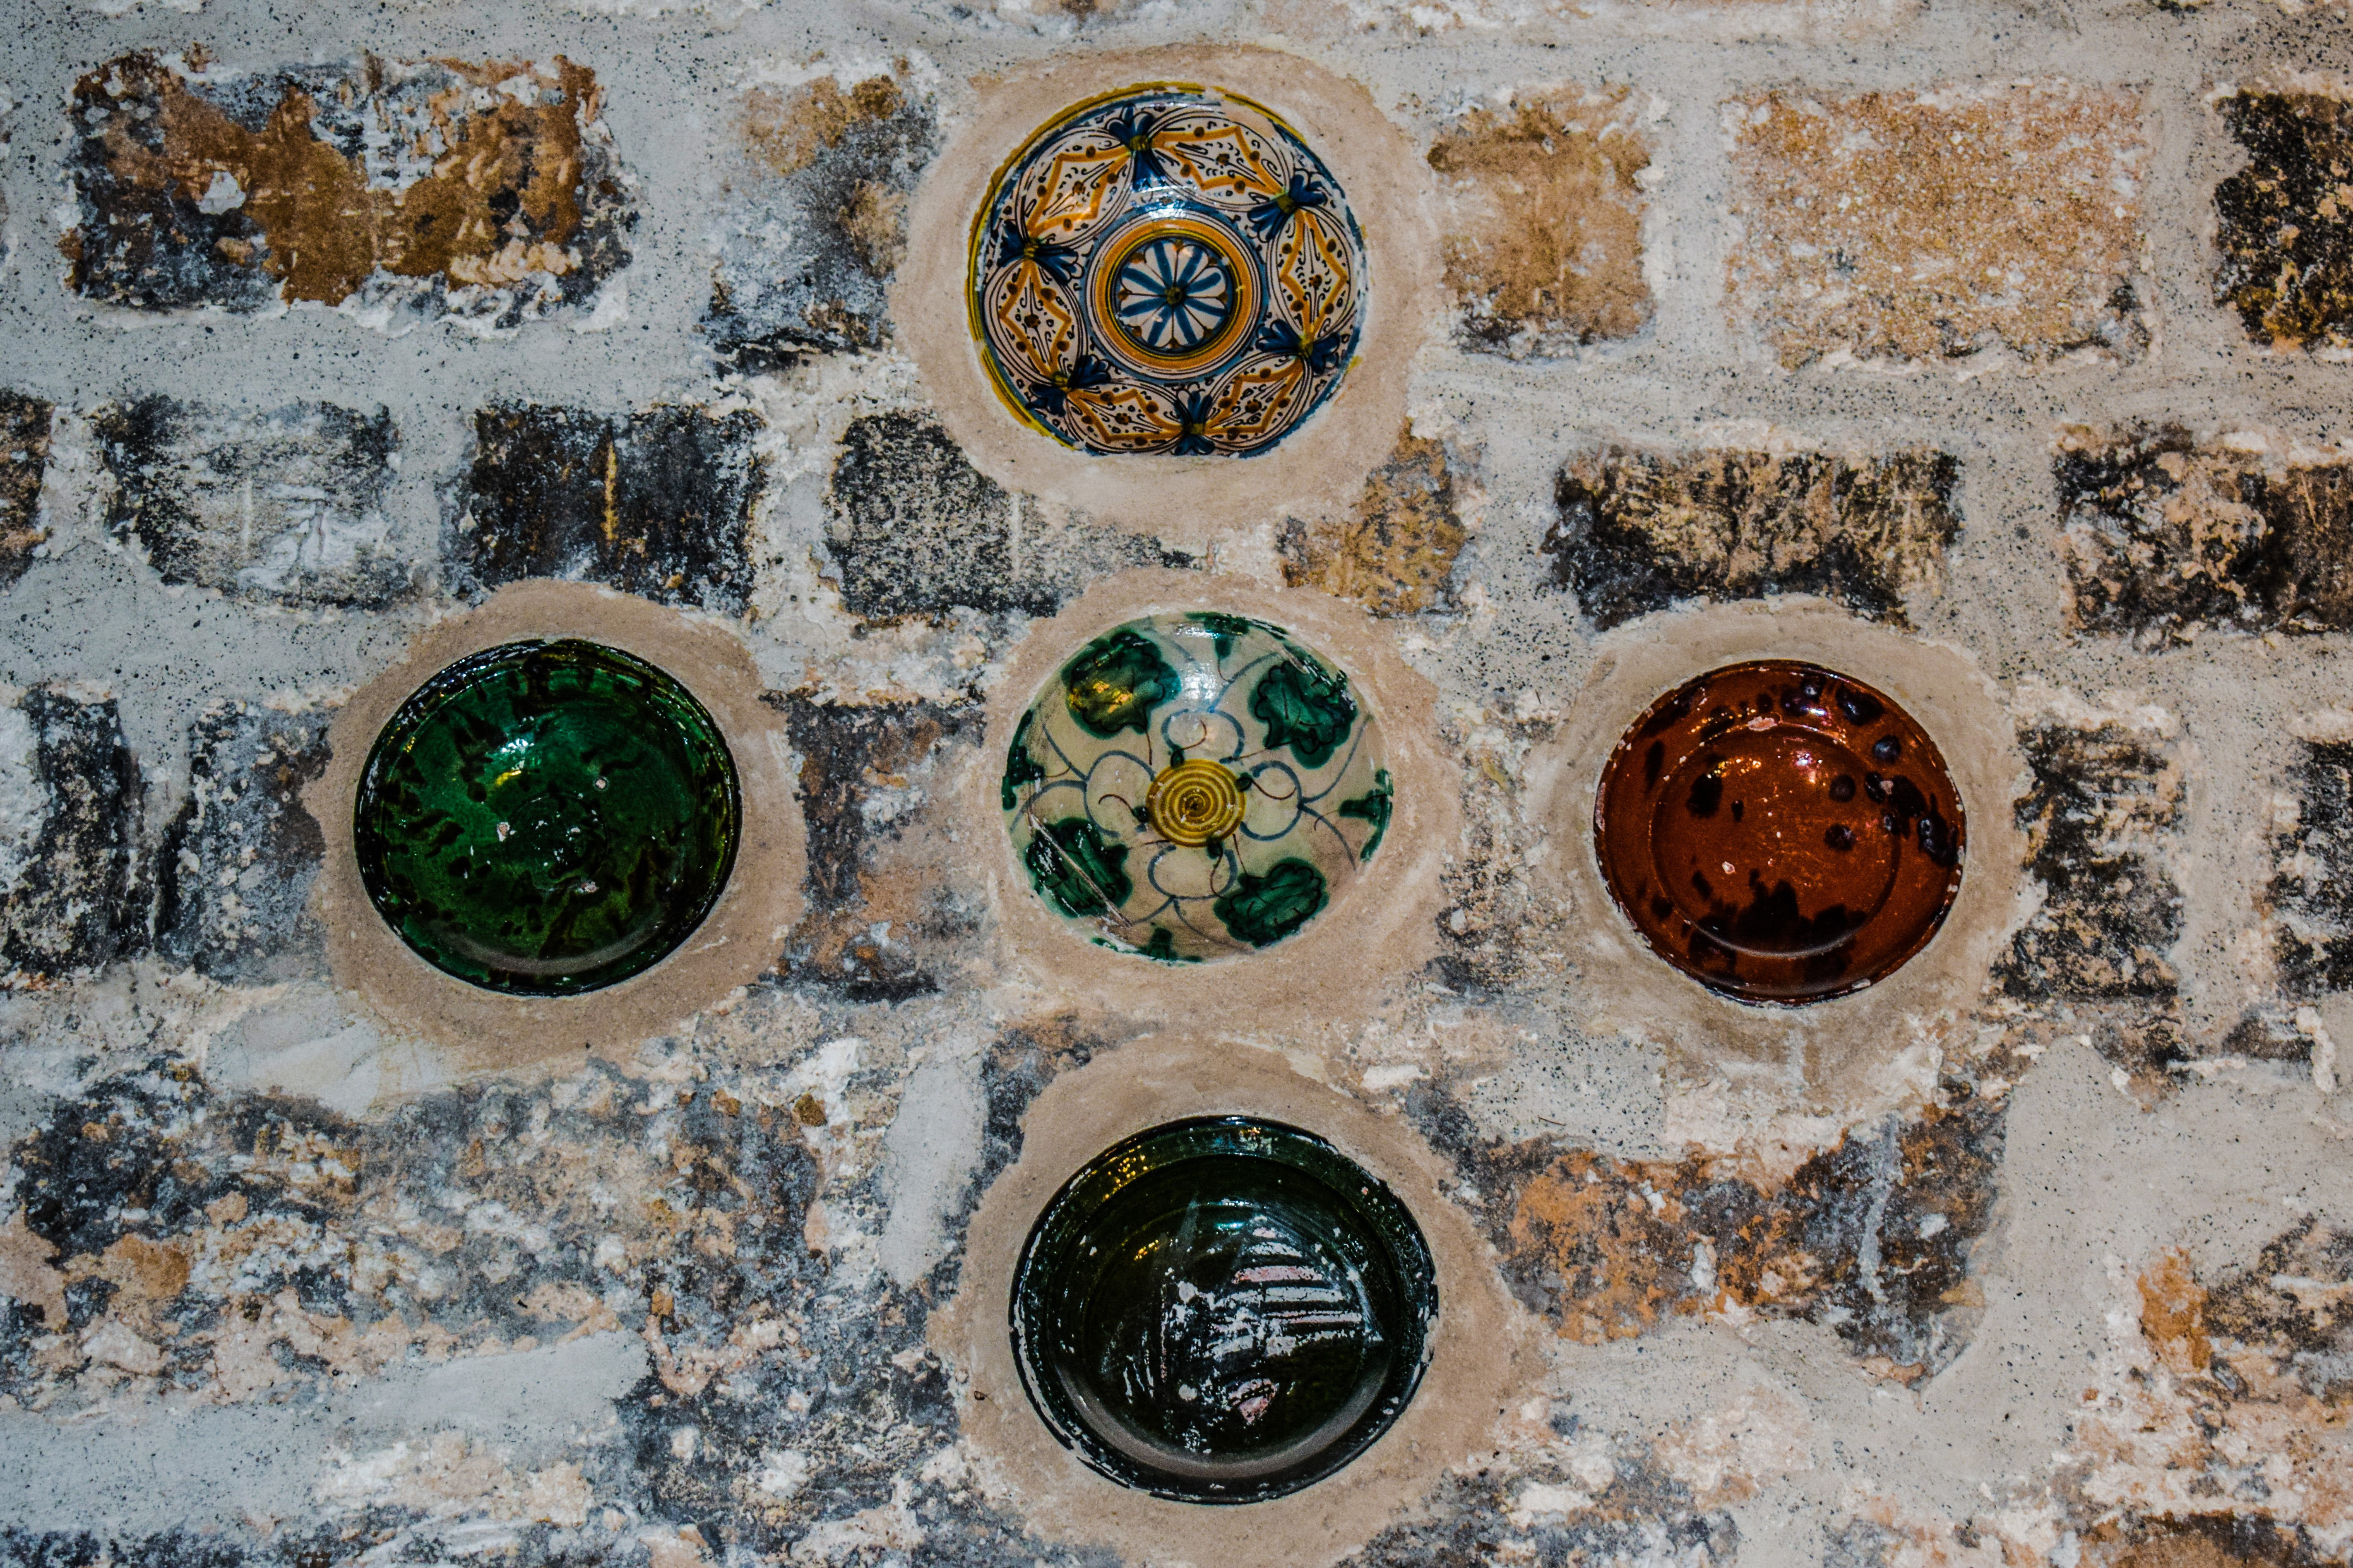
rock, architecture, window, wall, stone, church, material, medieval, art, decorative, cyprus, plates, paralimni, ayia anna, ancient history, built in a wall